Mario Moraga

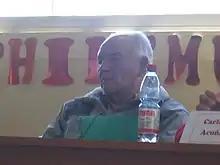
Mario Moraga during the Municipal Debate held in October 2012 at Colegio de la Preciosa Sangre

"Sin Pelos en la Lengua" is a radio program, hosted by Mario Moraga since 1997, in which he informs and comments communal, regional, and national events, although he mostly discusses scandals and controversial matters that happen in the municipality of Pichilemu. It was first broadcast on Radio Atardecer, although it moved to Radio Entre Olas in 1999. According to "Pichilemu News", Mario Moraga's "Sin Pelos en la Lengua" is one of the most heard radio programs in Pichilemu.